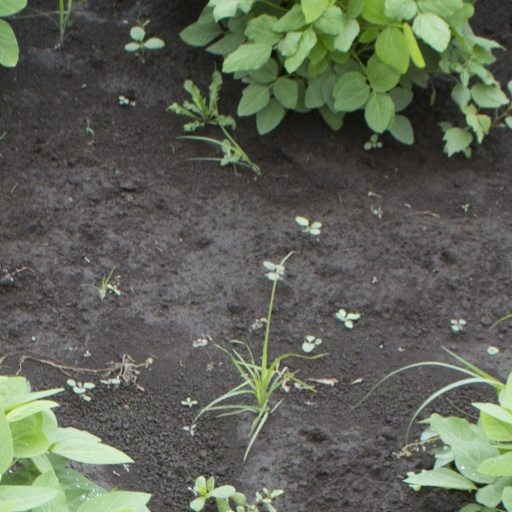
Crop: soybean